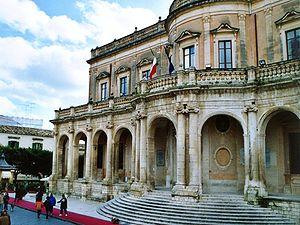
L'ancienne province de Syracuse devenue Libre consortium municipal est une province italienne de Sicile dont la capitale est Syracuse. La province compte 404 271 habitants et a une superficie de 2 109 km². Elle a une densité de 189 hab./km². Elle a des frontières avec la province de Catane au nord-ouest et avec la province de Raguse à l'ouest. Elle est bordée par les mers Ionienne et Méditerranée.